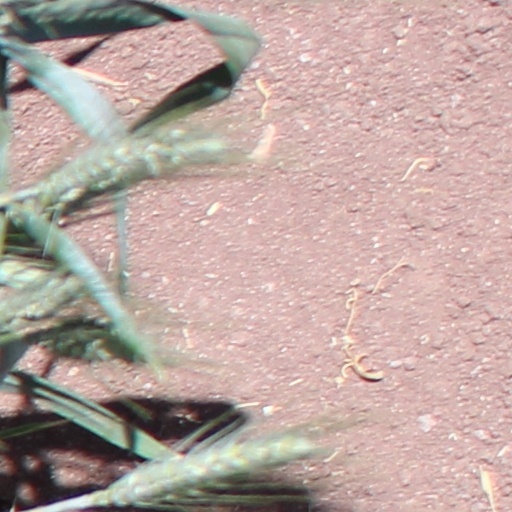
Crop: wheat